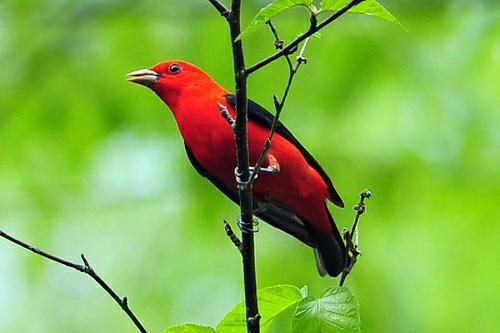
A photo of a scarlet tanager